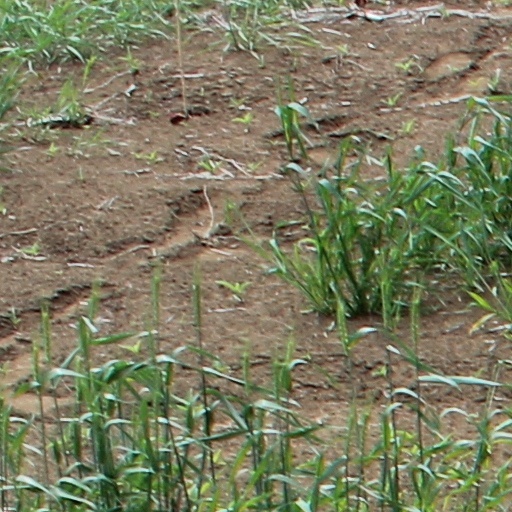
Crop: wheat